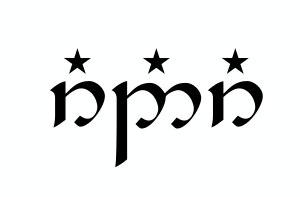
Les Intendants du Gondor sont des personnages imaginaires de la Terre du Milieu de J. R. R. Tolkien.